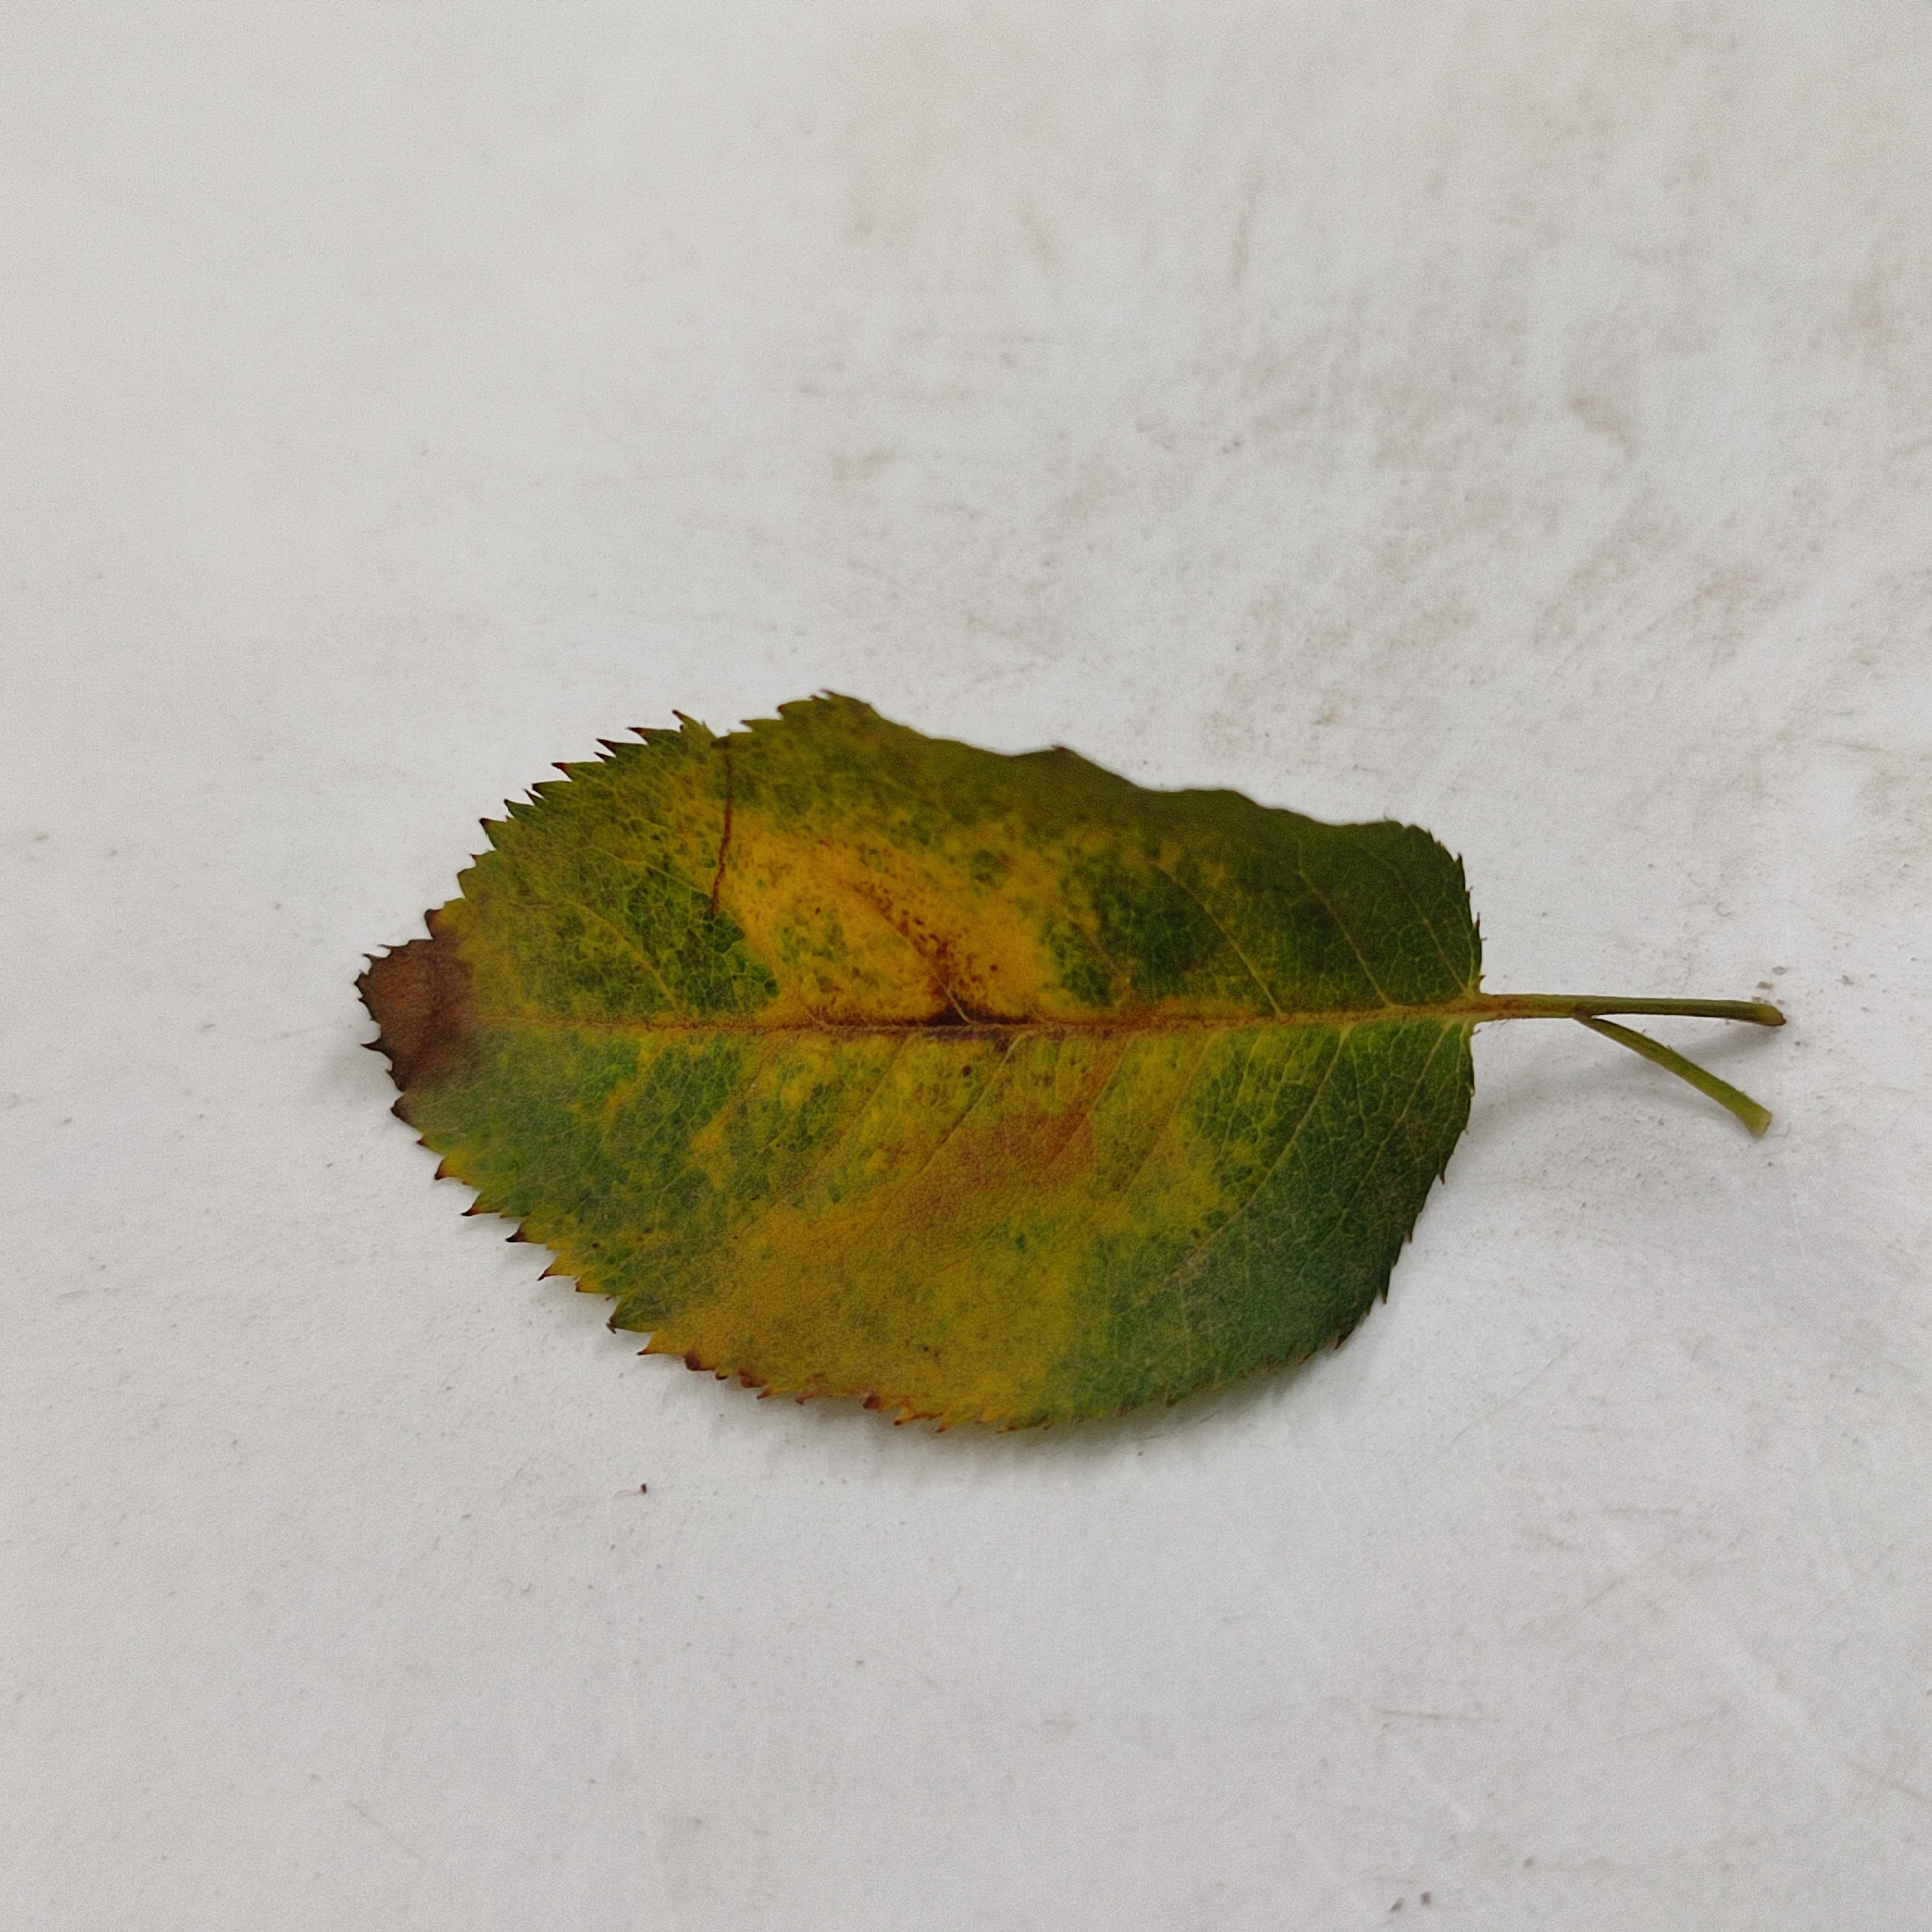
Label: Yellow Mosaic Virus